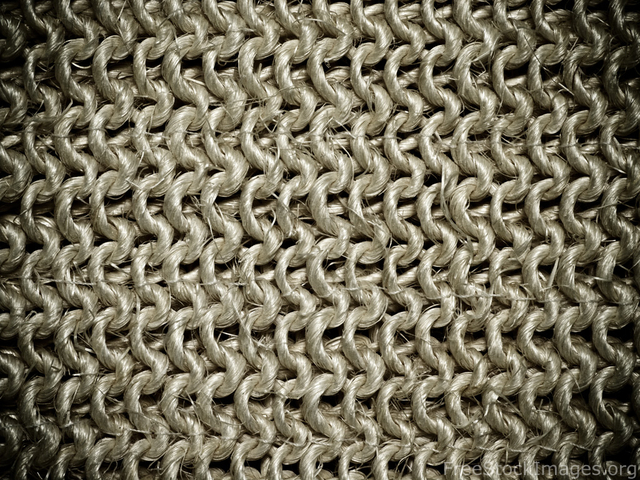
Texture: woven